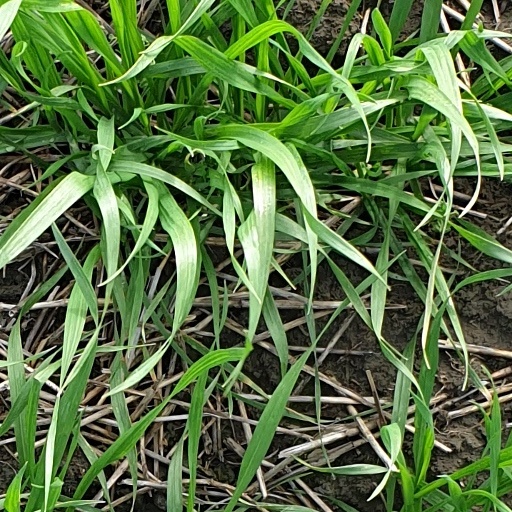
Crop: wheat